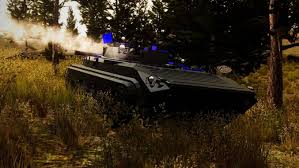
Label: BMP-2